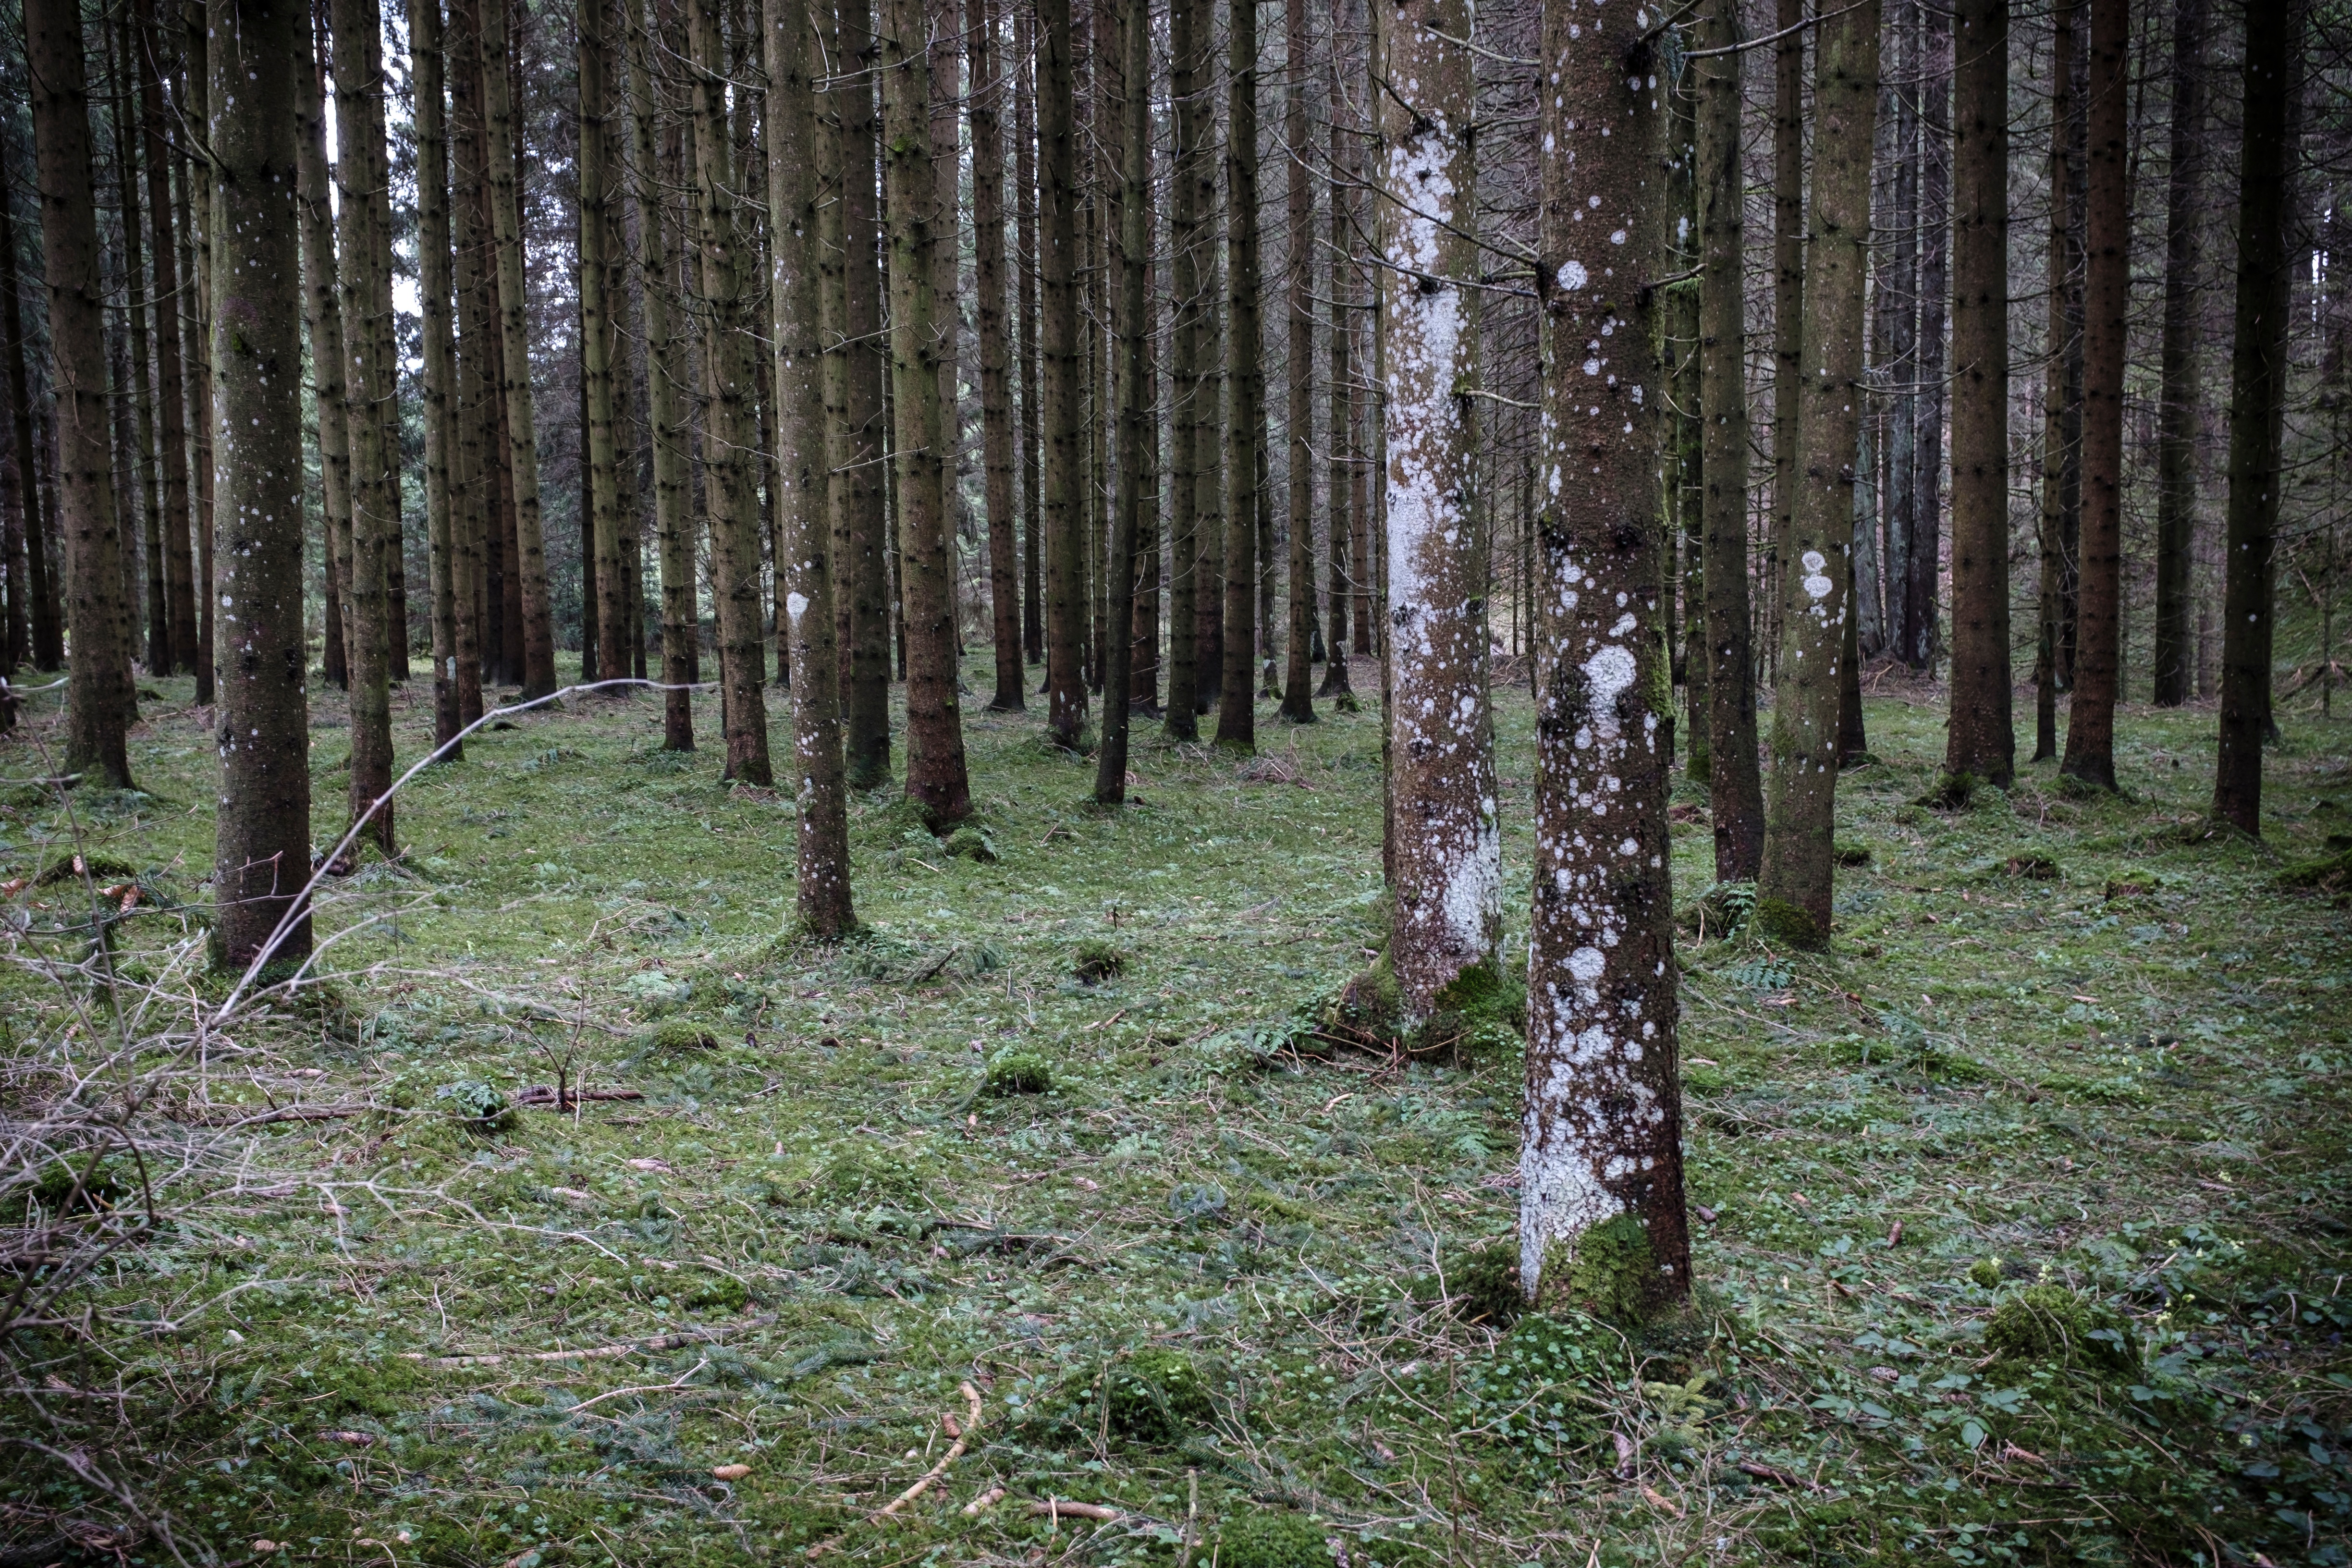
tree, forest, wilderness, branch, plant, trunk, spruce, deciduous, wetland, grove, woodland, habitat, ecosystem, flowering plant, biome, old growth forest, natural environment, woody plant, temperate broadleaf and mixed forest, temperate coniferous forest, land plant